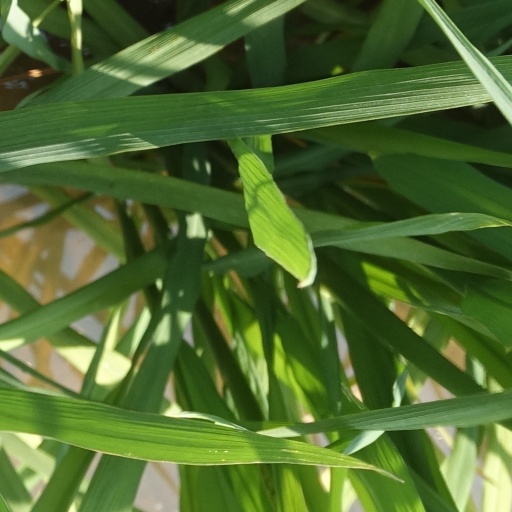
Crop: rice